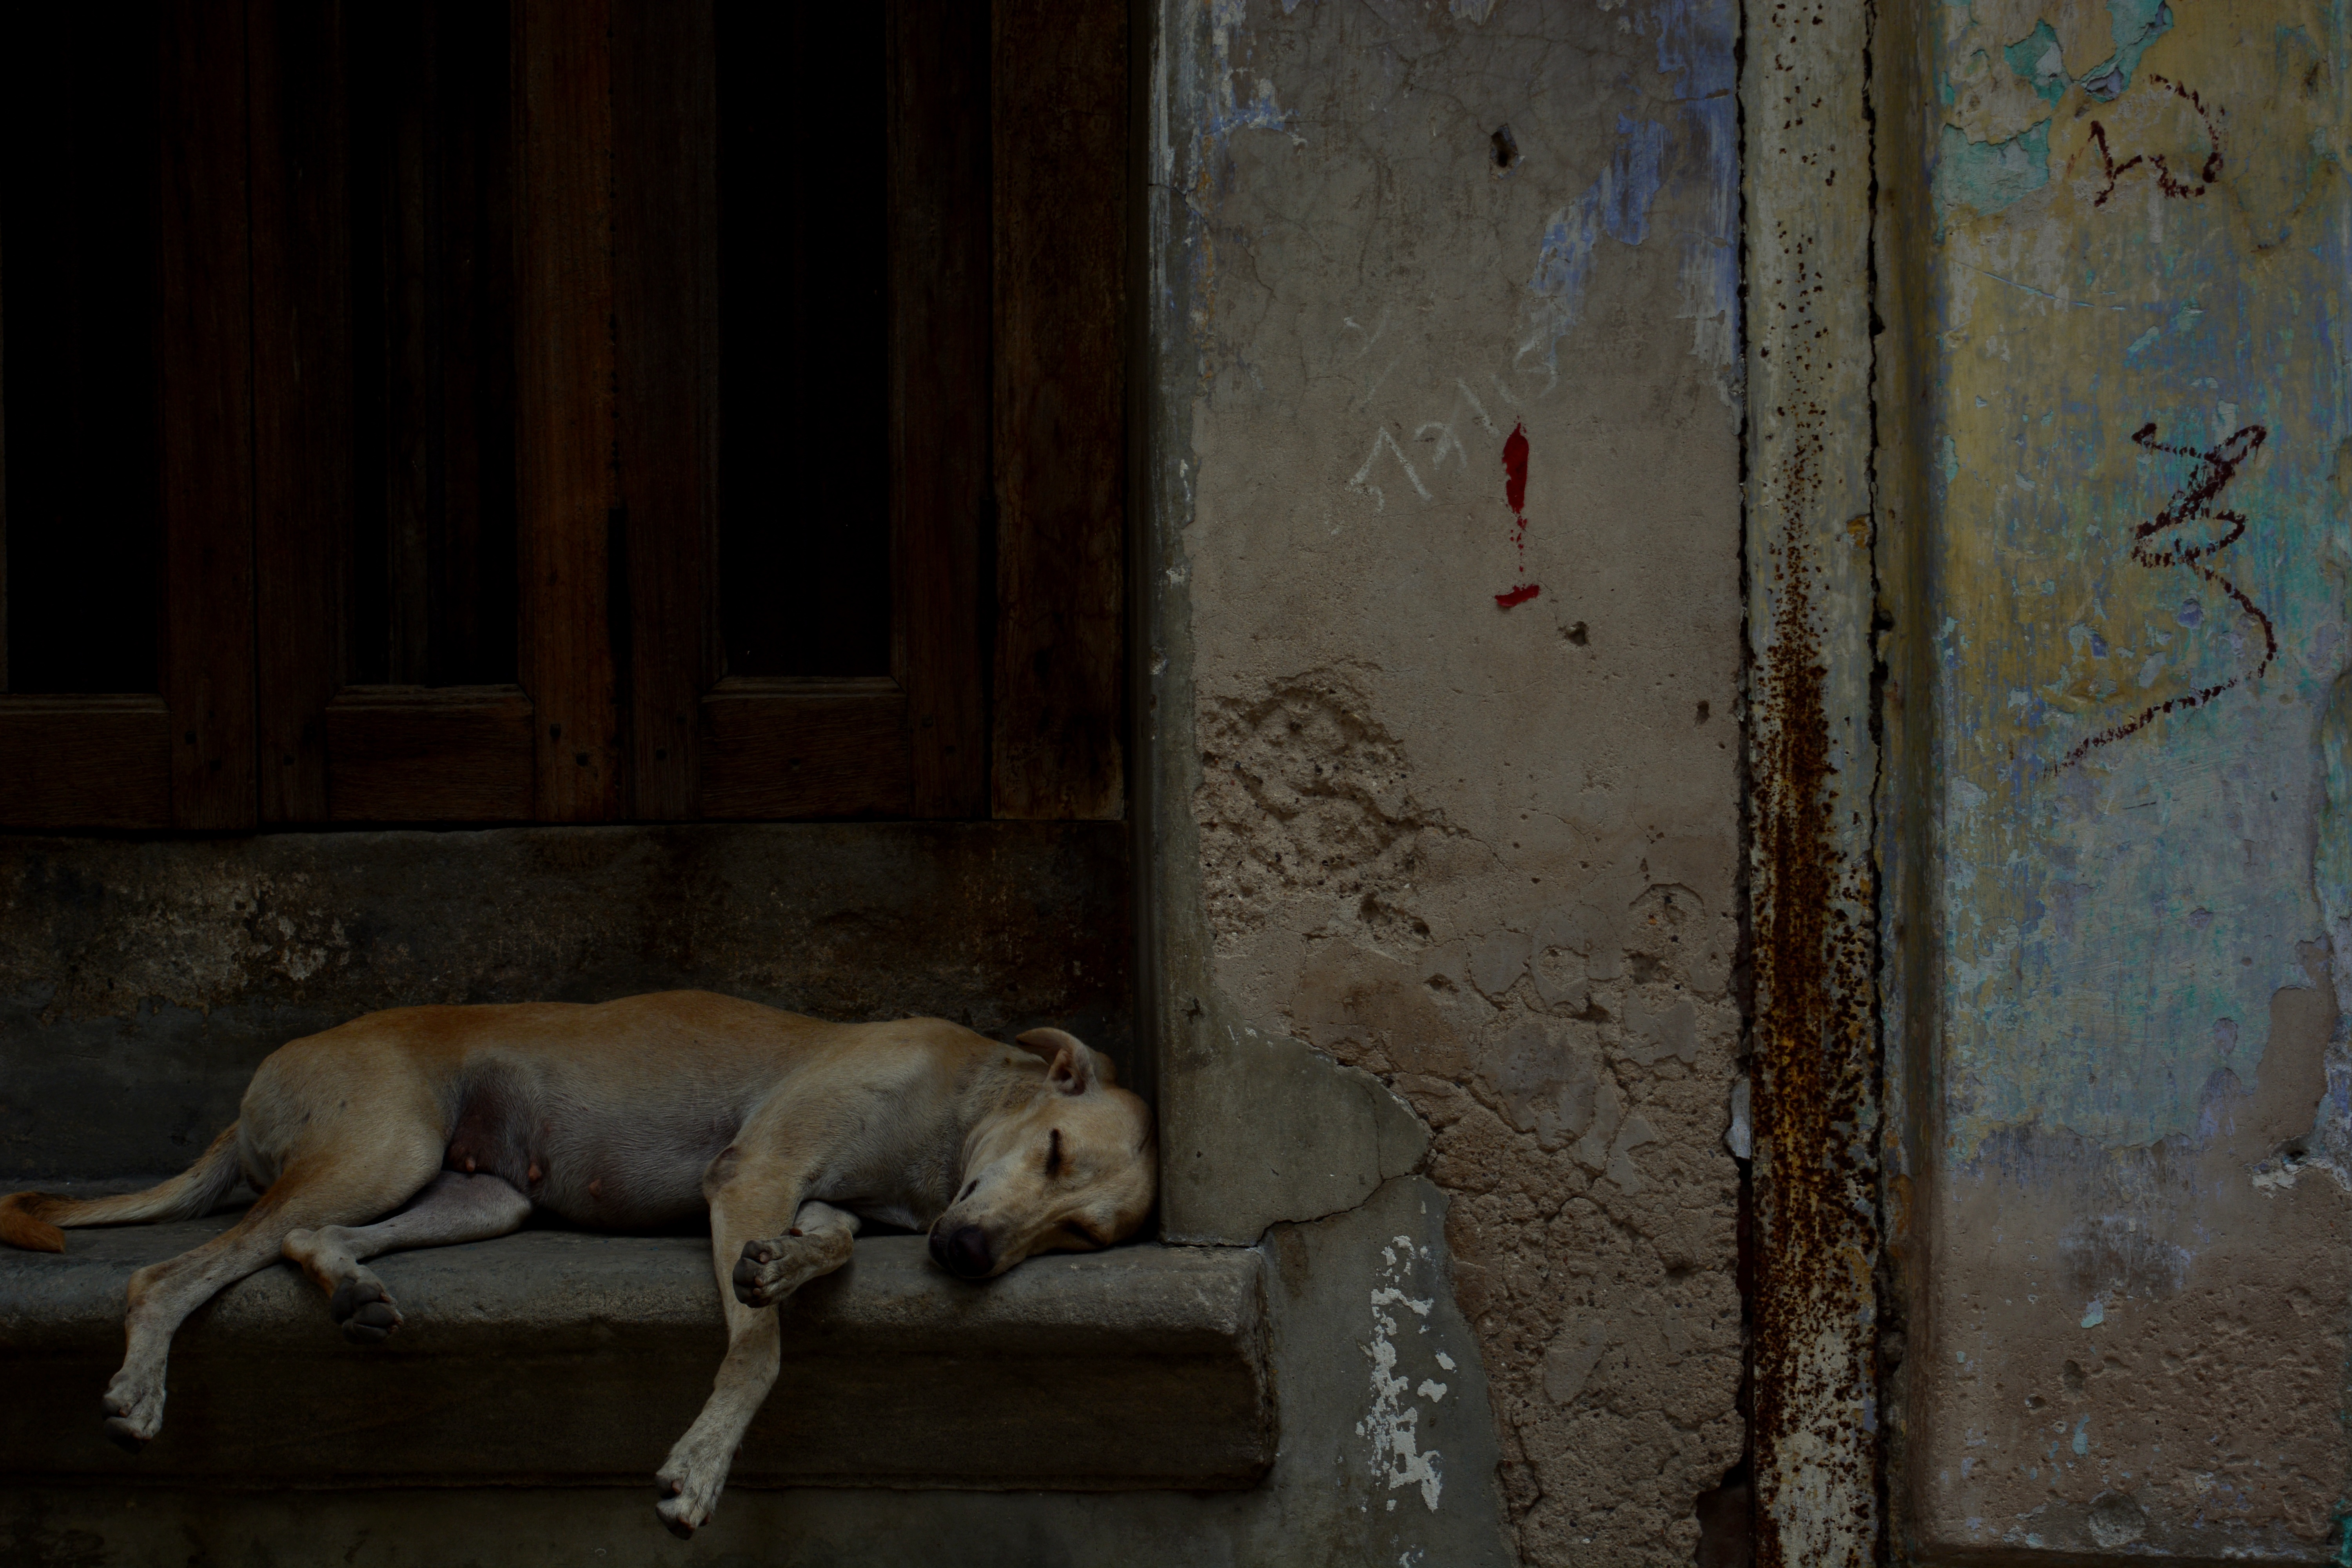
wall, lion, sculpture, art, temple, ancient history